Flagey Building

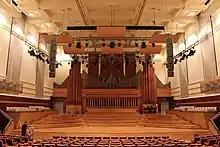
Studio 4, showing the organ

The building occupies a large site in the south-western corner of the square, with its main entrance on the Place Sainte-Croix. A number of trams and buses provide transport to the location.